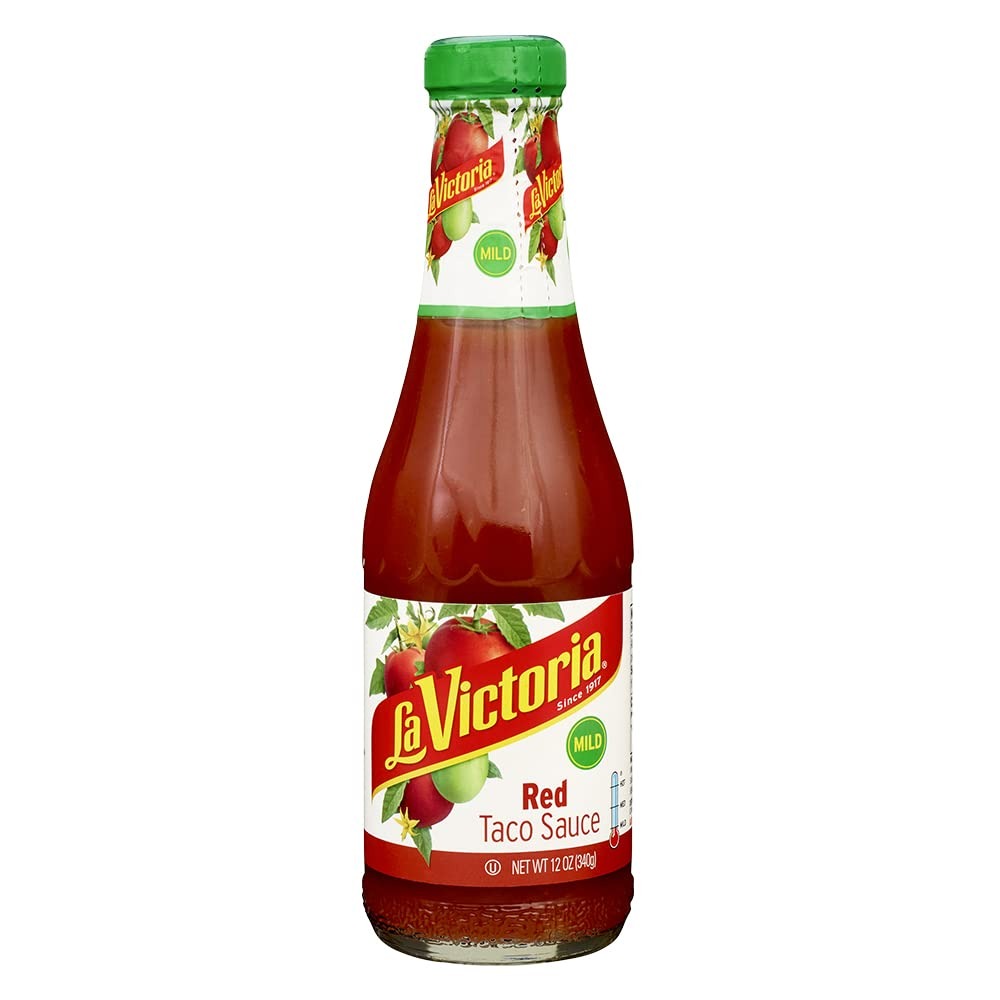
Item Name: La Victoria Red Taco Sauce Mild, 12 Ounce
Bullet Point 1: Mild taco sauce
Bullet Point 2: 0 grams of fat and 5 calories per serving
Bullet Point 3: Product without gluten containing ingredients
Bullet Point 4: Kosher certified
Value: 12.0
Unit: Ounce

Price: 3.99